Battle of Wuhan

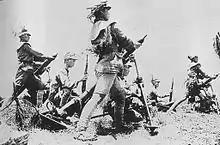
Chinese mortars in Xinyang

After the fall of Xuzhou in May 1938, the Japanese planned an extensive invasion of Hankou and the takeover of Wuhan, and intended to destroy the main force of the National Revolutionary Army. The Chinese, on the other hand, were building up their defensive efforts by massing troops in the Wuhan area. They also set up a defensive line in Henan to delay the Japanese forces coming from Xuzhou. However, the disparity in Chinese and Japanese troop strength caused that line of defense to collapse quickly.